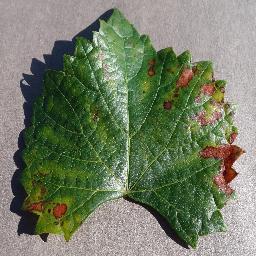
Label: Grape___Esca_(Black_Measles)